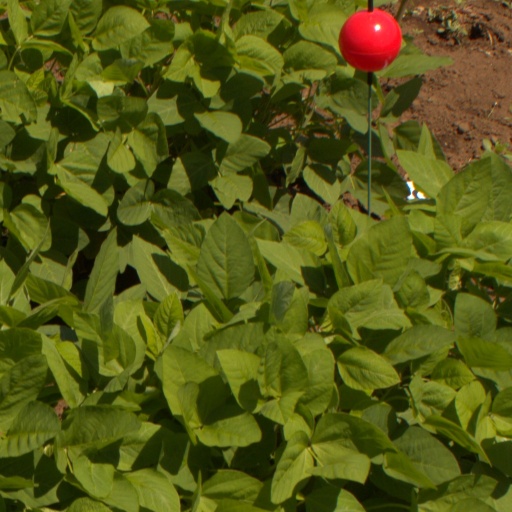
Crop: soybean